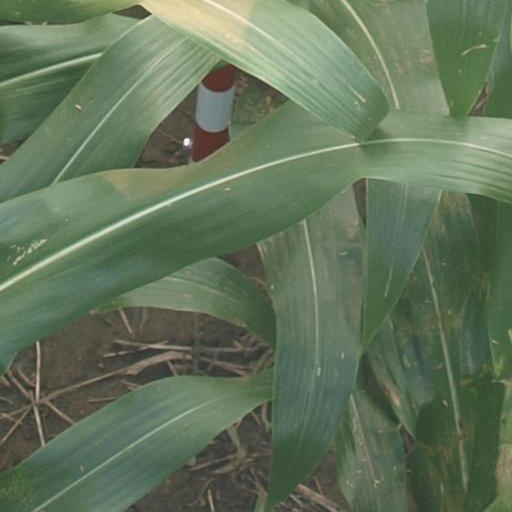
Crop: maize; corn